Chrysocetus

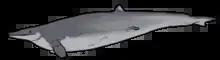
Life reconstruction of "Chrysocetus healyorum", showing how its body was much more compact than that of "Basilosaurus".

The "Chrysocetus" holotype preserves 12 thoracic vertebrae, with Uhen and Gingerich arguing that many more were likely to have been present and were simply not recovered alongside the other material. This is supported by the number of thoracic vertebrae in other dorudontines, as "Dorudon atrox" possessed 17, while 15 thoracic vertebrae are known from "Zygorhiza kochii". According to Uhen and Gingerich, the first 10 of these recovered vertebrae appear to have formed a continuous series. Each of these early vertebrae preserves two costal fovea, articular surfaces that receive the ribs, with the tenth vertebra showing that they were much more closely set to each other than in any of the prior ones. The next known vertebra is only preserved through a pair of transverse processes. Similar transverse processes are known from the later thoracic vertebrae of "Dorudon", specifically the earliest thoracic with only a single costal fovea. Therefore, its hypothesized that this specific vertebra was either the 11th or 12th in "Chrysocetus". Finally, the caudal-most thoracic vertebra known from "Chrysocetus" has wide transverse processes and a singular articular facet for the ribs on either side. Unlike in the previous vertebrae, the height and width of the body are nearly the same, which resembles the anatomy of the lumbar vertebrae. Though the precise position of this vertebra is uncertain, it may have been the 13th vertebra in the thoracic series or positioned even further back.